Fred Marples

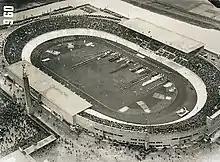
Black and white aerial view of a one-tier stadium surrounding a track and field oval

In January 1924, Marples announced that sending the Canadian Olympic team to the 1924 Summer Olympics would cost $40,000. He stated that unless the Canadian Olympic Committee could raise $20,000 to $25,000 within a couple months, the national team would be small and not representative of Canadian athletics. He felt that it was the duty of all Canadian citizens to ensure the strongest possible national team was sent the Olympics, and urged contributions from individuals, organizations, and provincial governments.